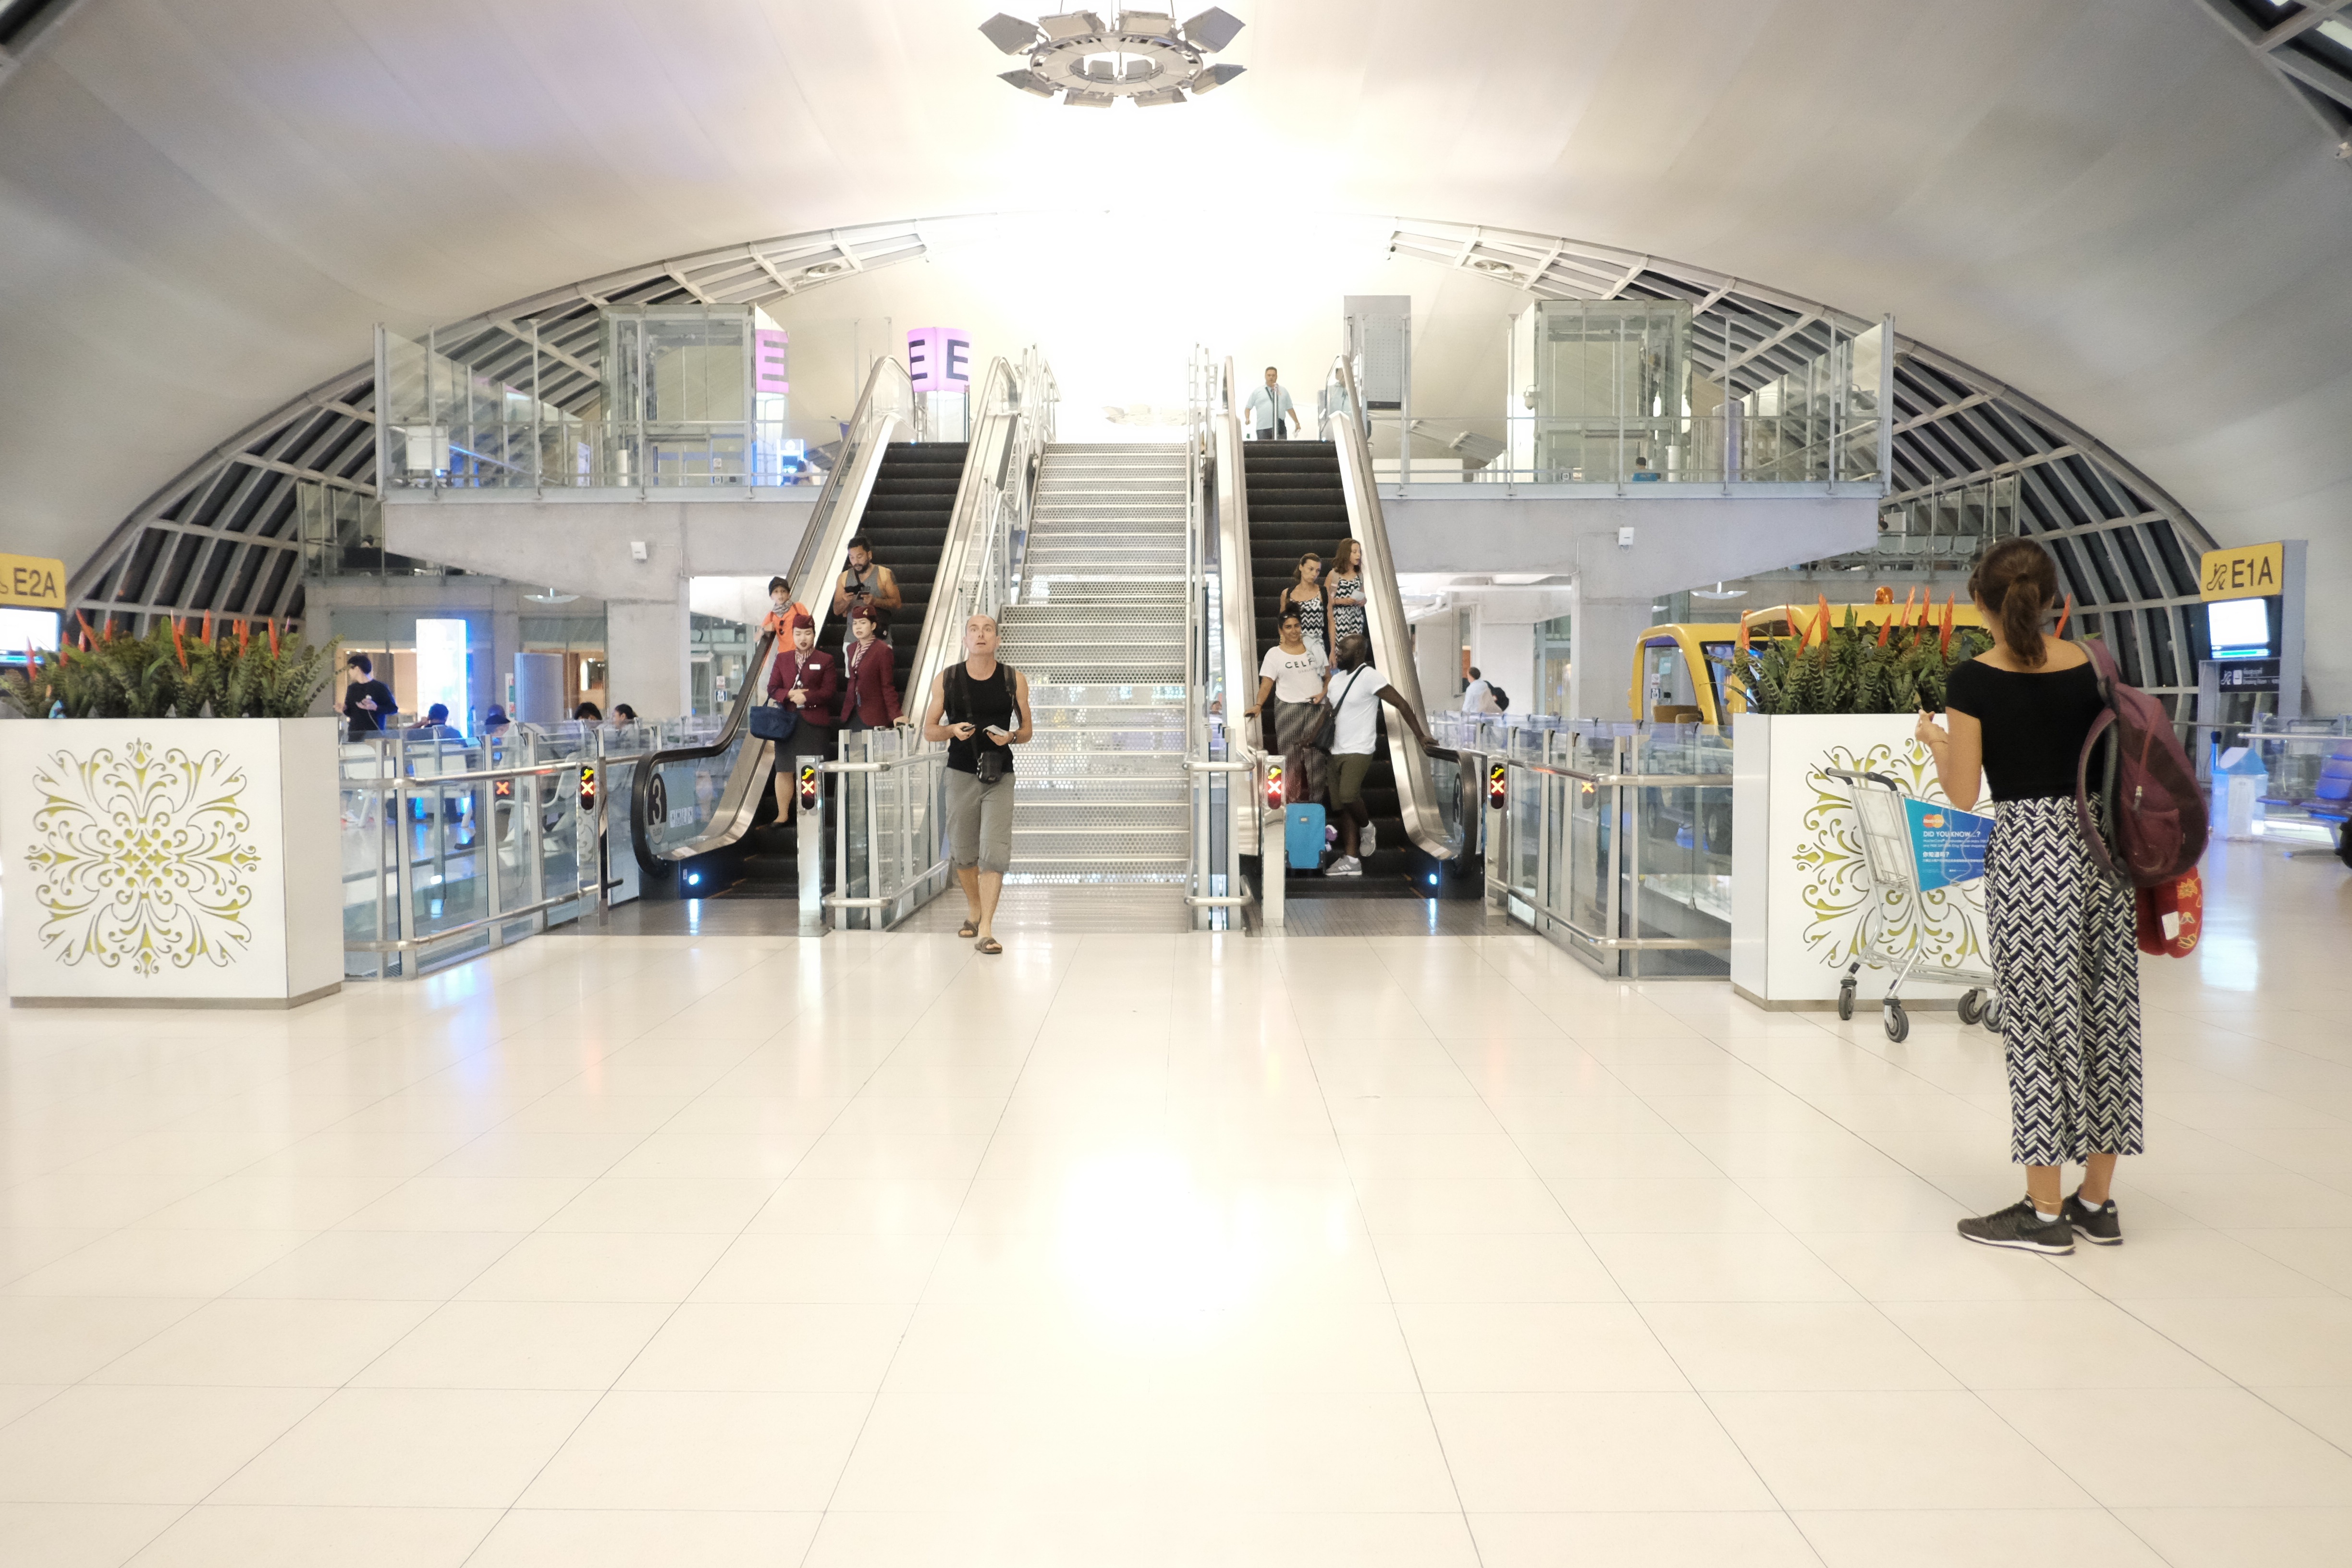
building, airport, transport, public transport, airport terminal, metro station, infrastructure, retail, shopping mall